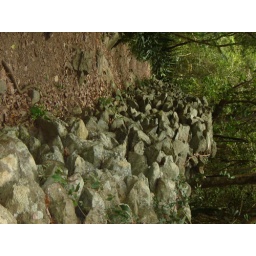
dry stone wall in the middle of nowhere